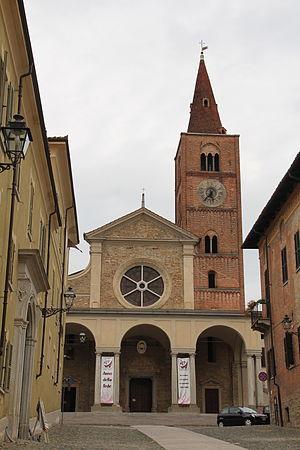
La région ecclésiastique du Piémont est l'une des seize régions ecclésiastiques que compte l'Église catholique romaine en Italie.